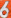
Number: 6